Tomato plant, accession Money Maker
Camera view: vertical (180 deg); turntable rotation: 210 degrees
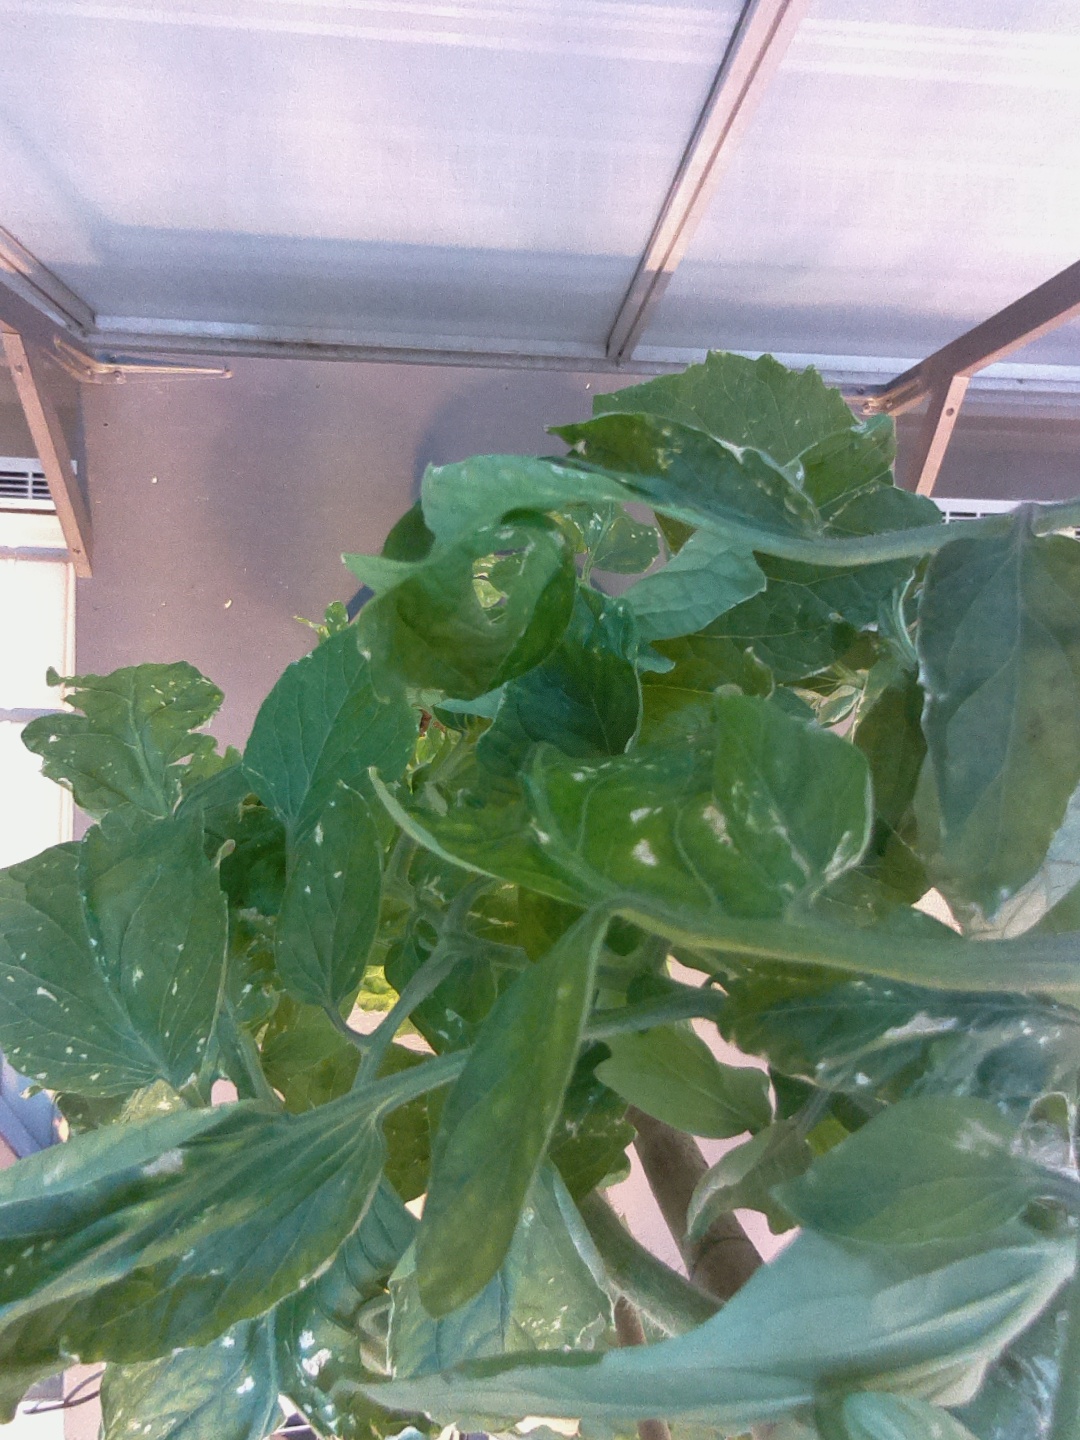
BBCH growth stage 79: 90% -100% of final fruit size